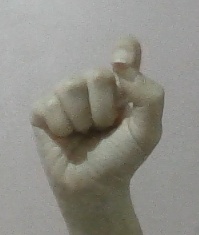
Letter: fa